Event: Nepal Earthquake
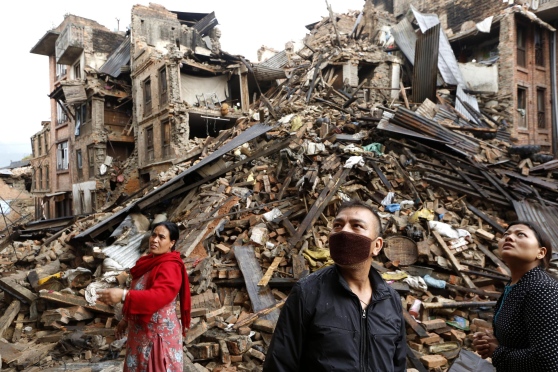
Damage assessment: damage